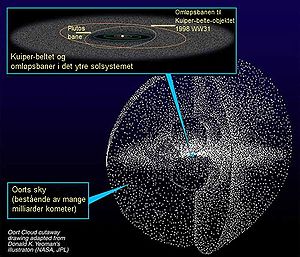
Oortskyen
Oortskyen. (Nasa-Grafik).
Oortskyen eller Öpik-Oort-skyen er en hypotetisk sværm af utallige små islegemer, som kredser omkring vort solsystem.